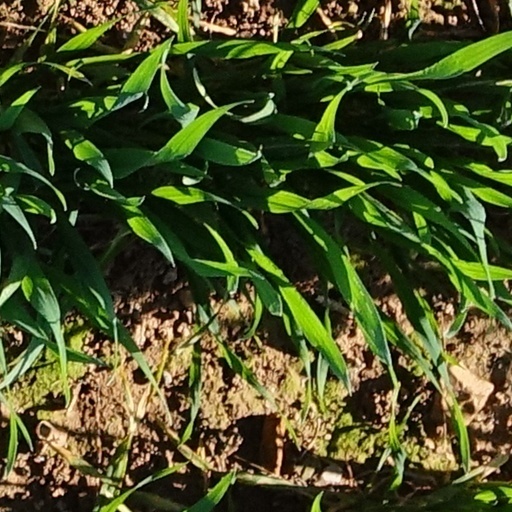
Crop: wheat